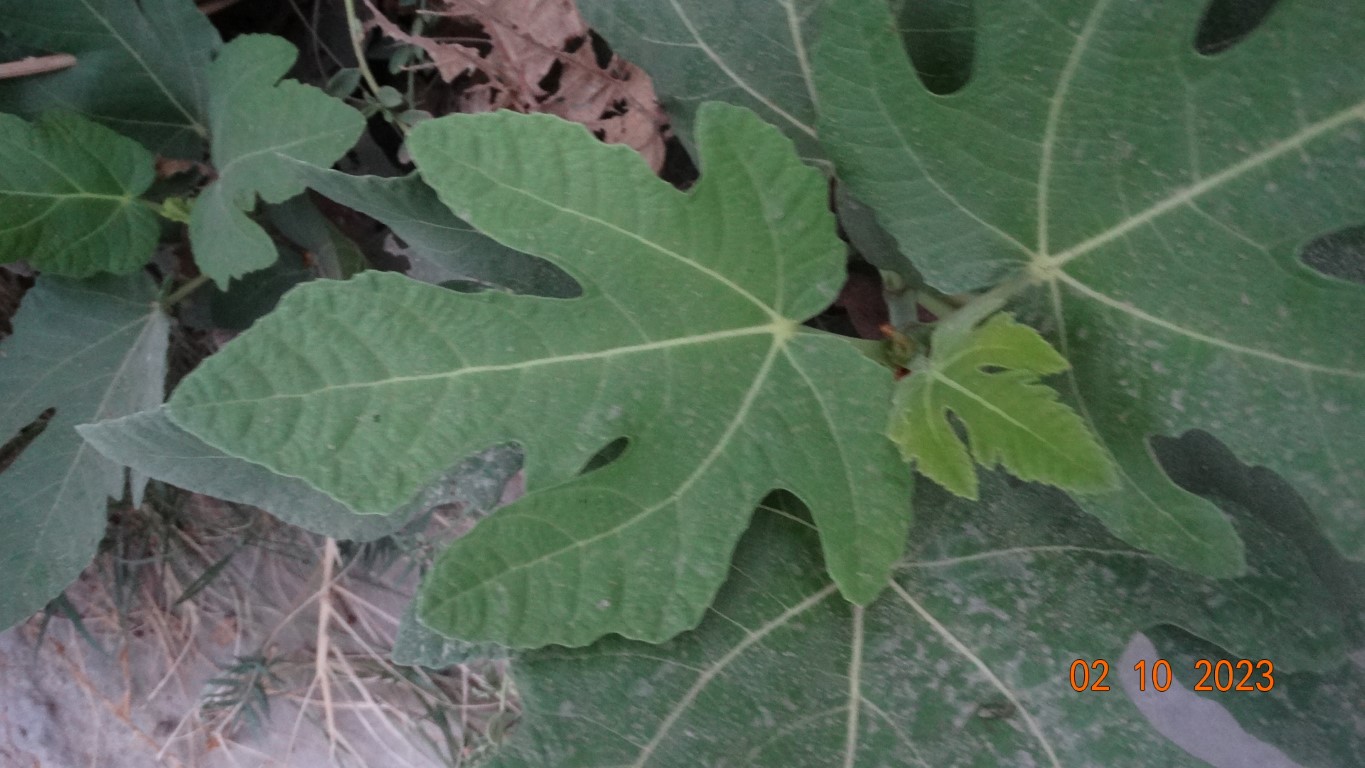
Label: healthy